Natus Vincere

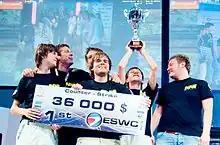
Na'Vi winning ESWC 2010

After a poor performance at the Arbalet Cup CIS 2010 (4th place), Markeloff, the team's top player, decided to skip the next big tournament, ASUS Winter 2010, so that the team could prepare for the Arbalet Cup and the Ukrainian qualifications for the ESWC.